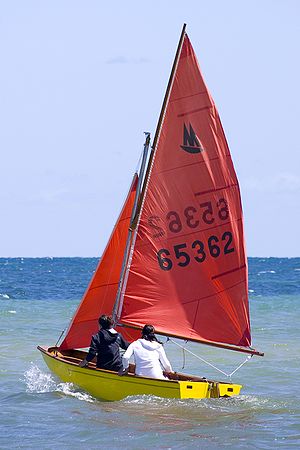
Laura Dekker
En Mirror
Laura Dekker er en nederlandsk solosejler og den yngste sejler nogensinde, der har sejlet alene rundt om Jorden. I 2009 blev hendes plan om at sejle Jorden rundt, som den yngste nogensinde, offentligt kendt. Flere nederlandske myndigheder modsatte sig projektet. Der blev igangsat en retssag med henblik på at fjerne forældremyndigheden fra forældrene, men i landsretten blev det slået fast, at ansvaret for pigens handlinger lå hos forældrene.